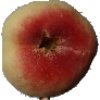
Label: peach_flat